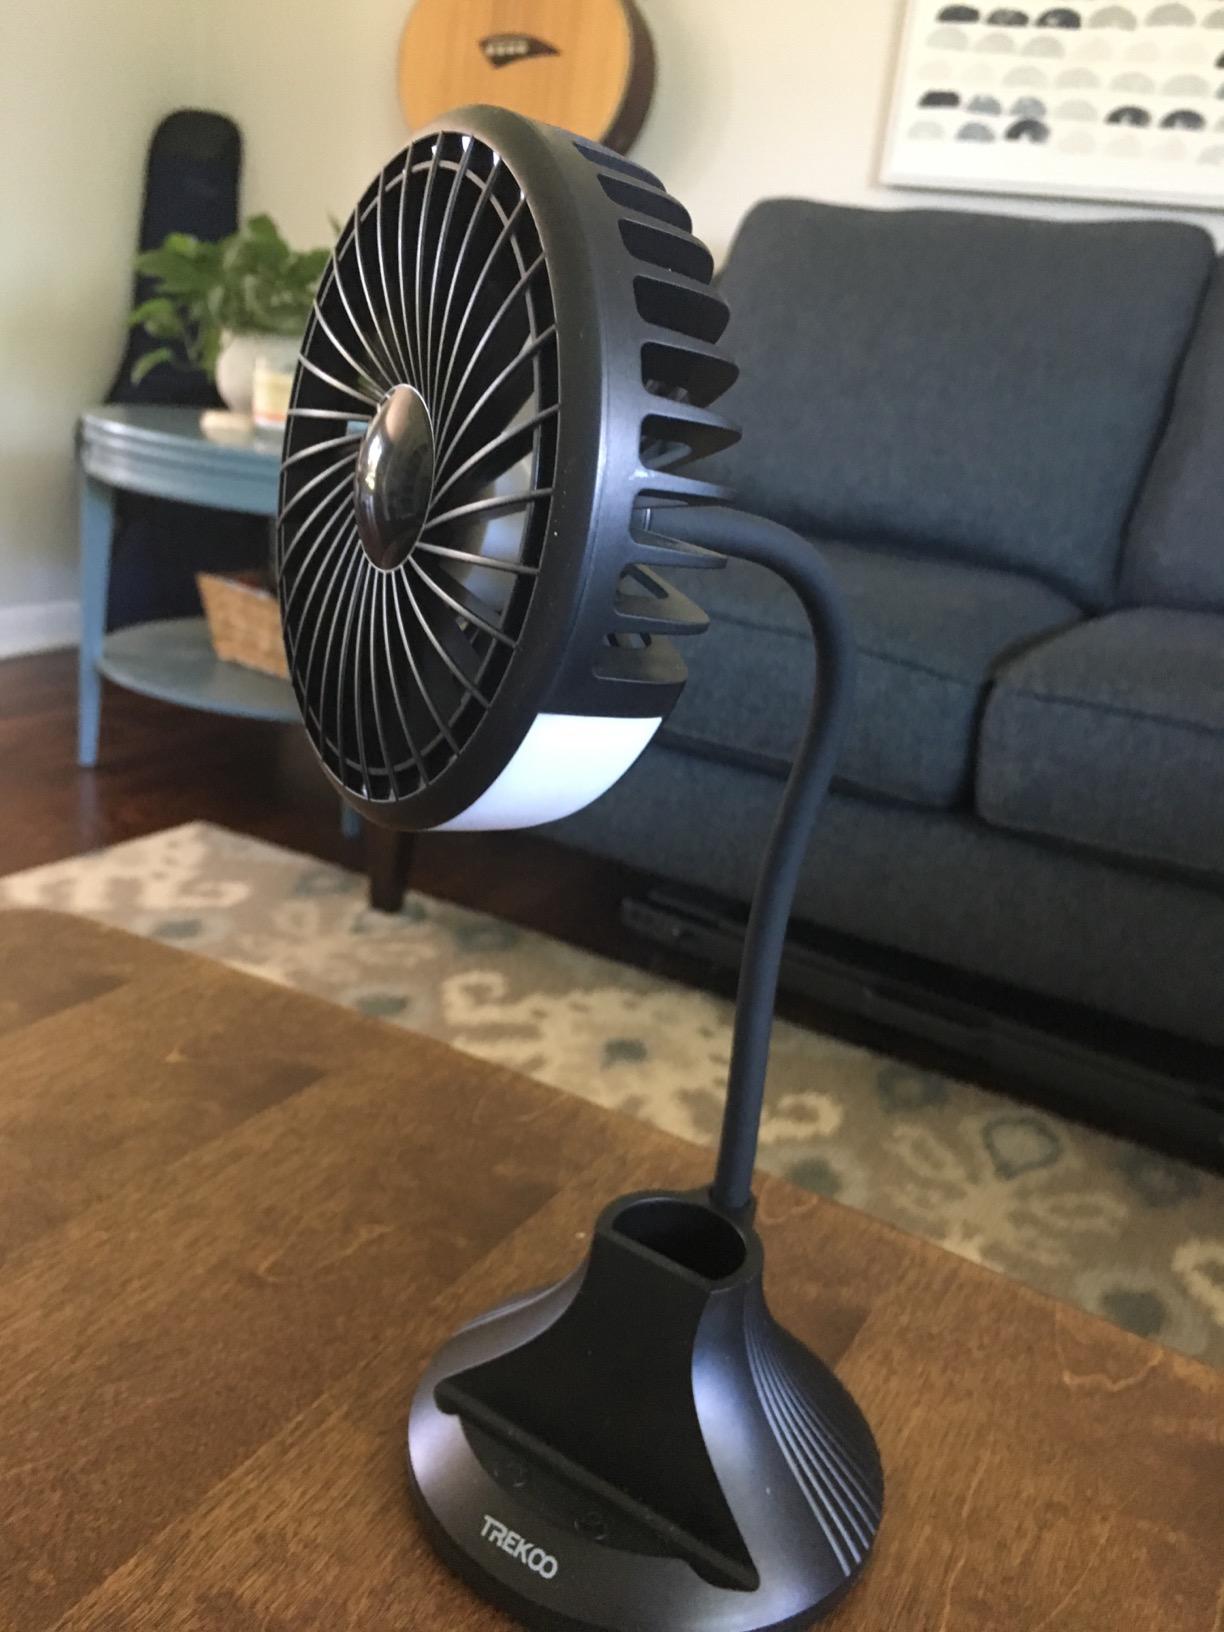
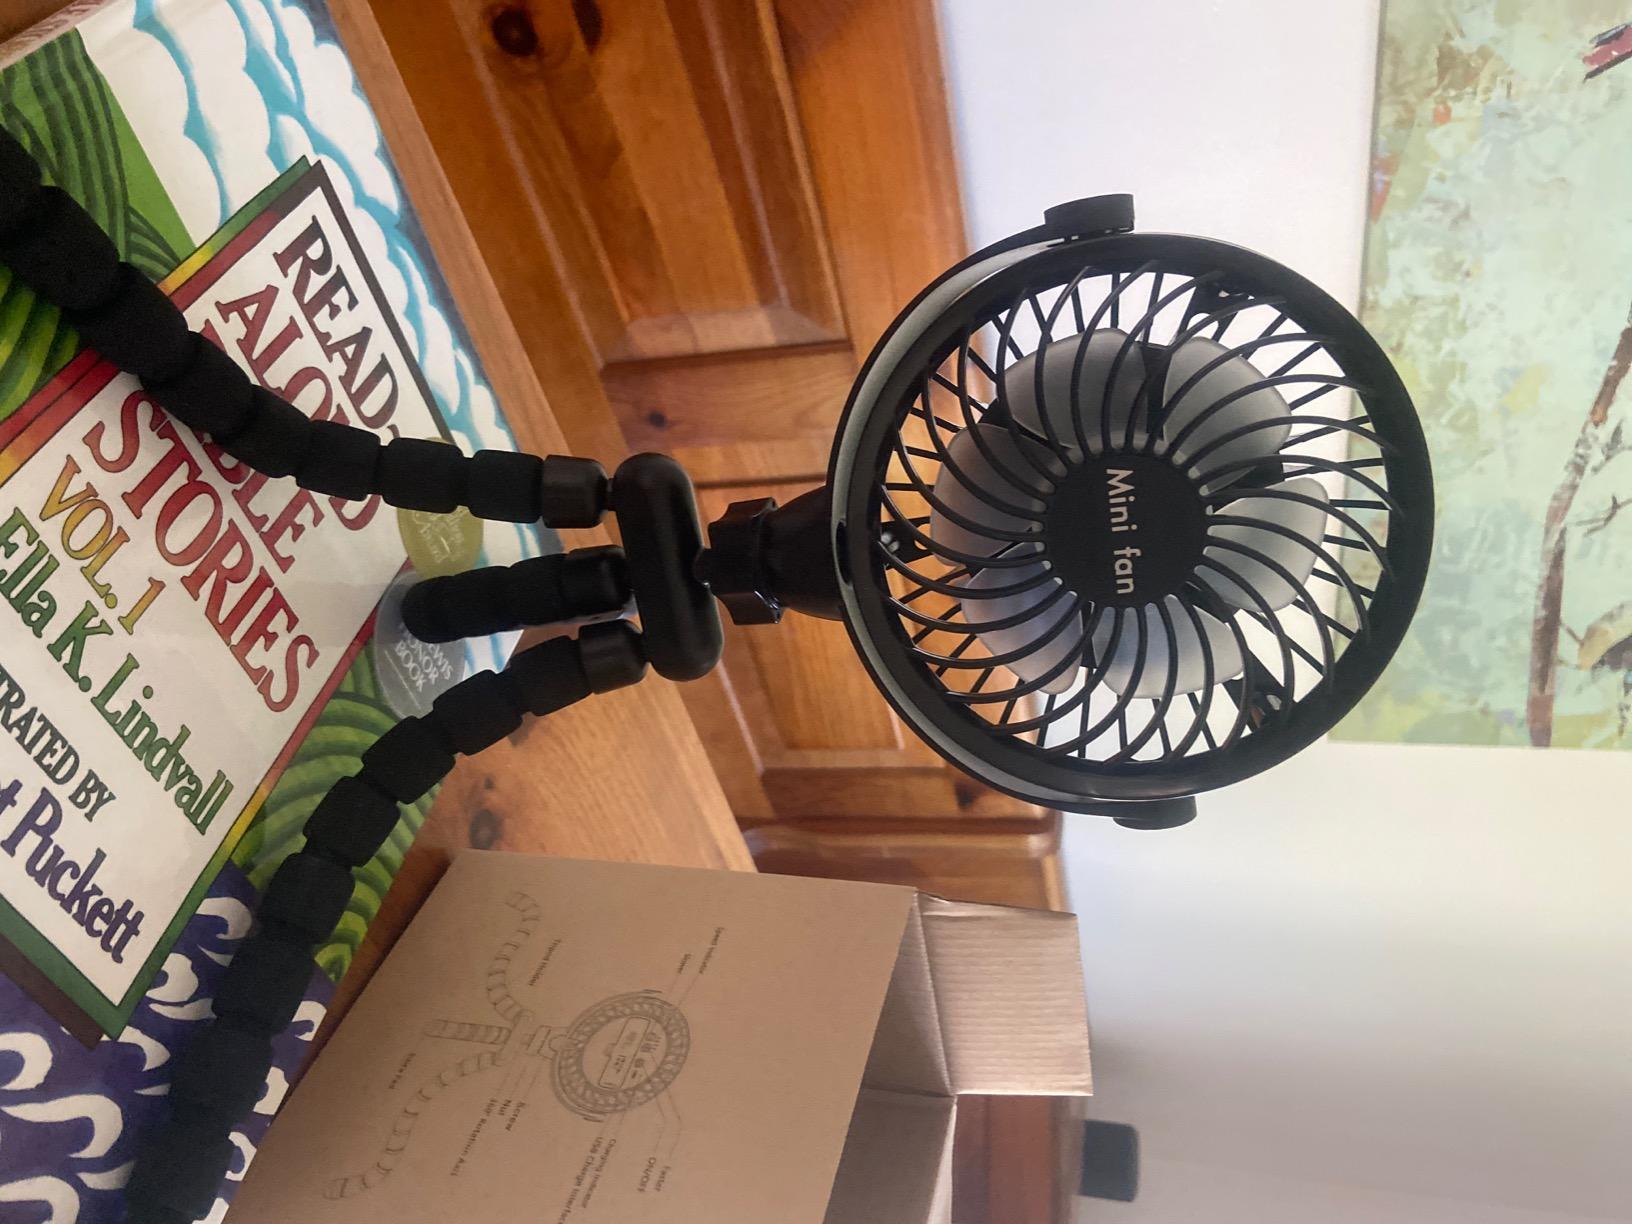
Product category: fan
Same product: no